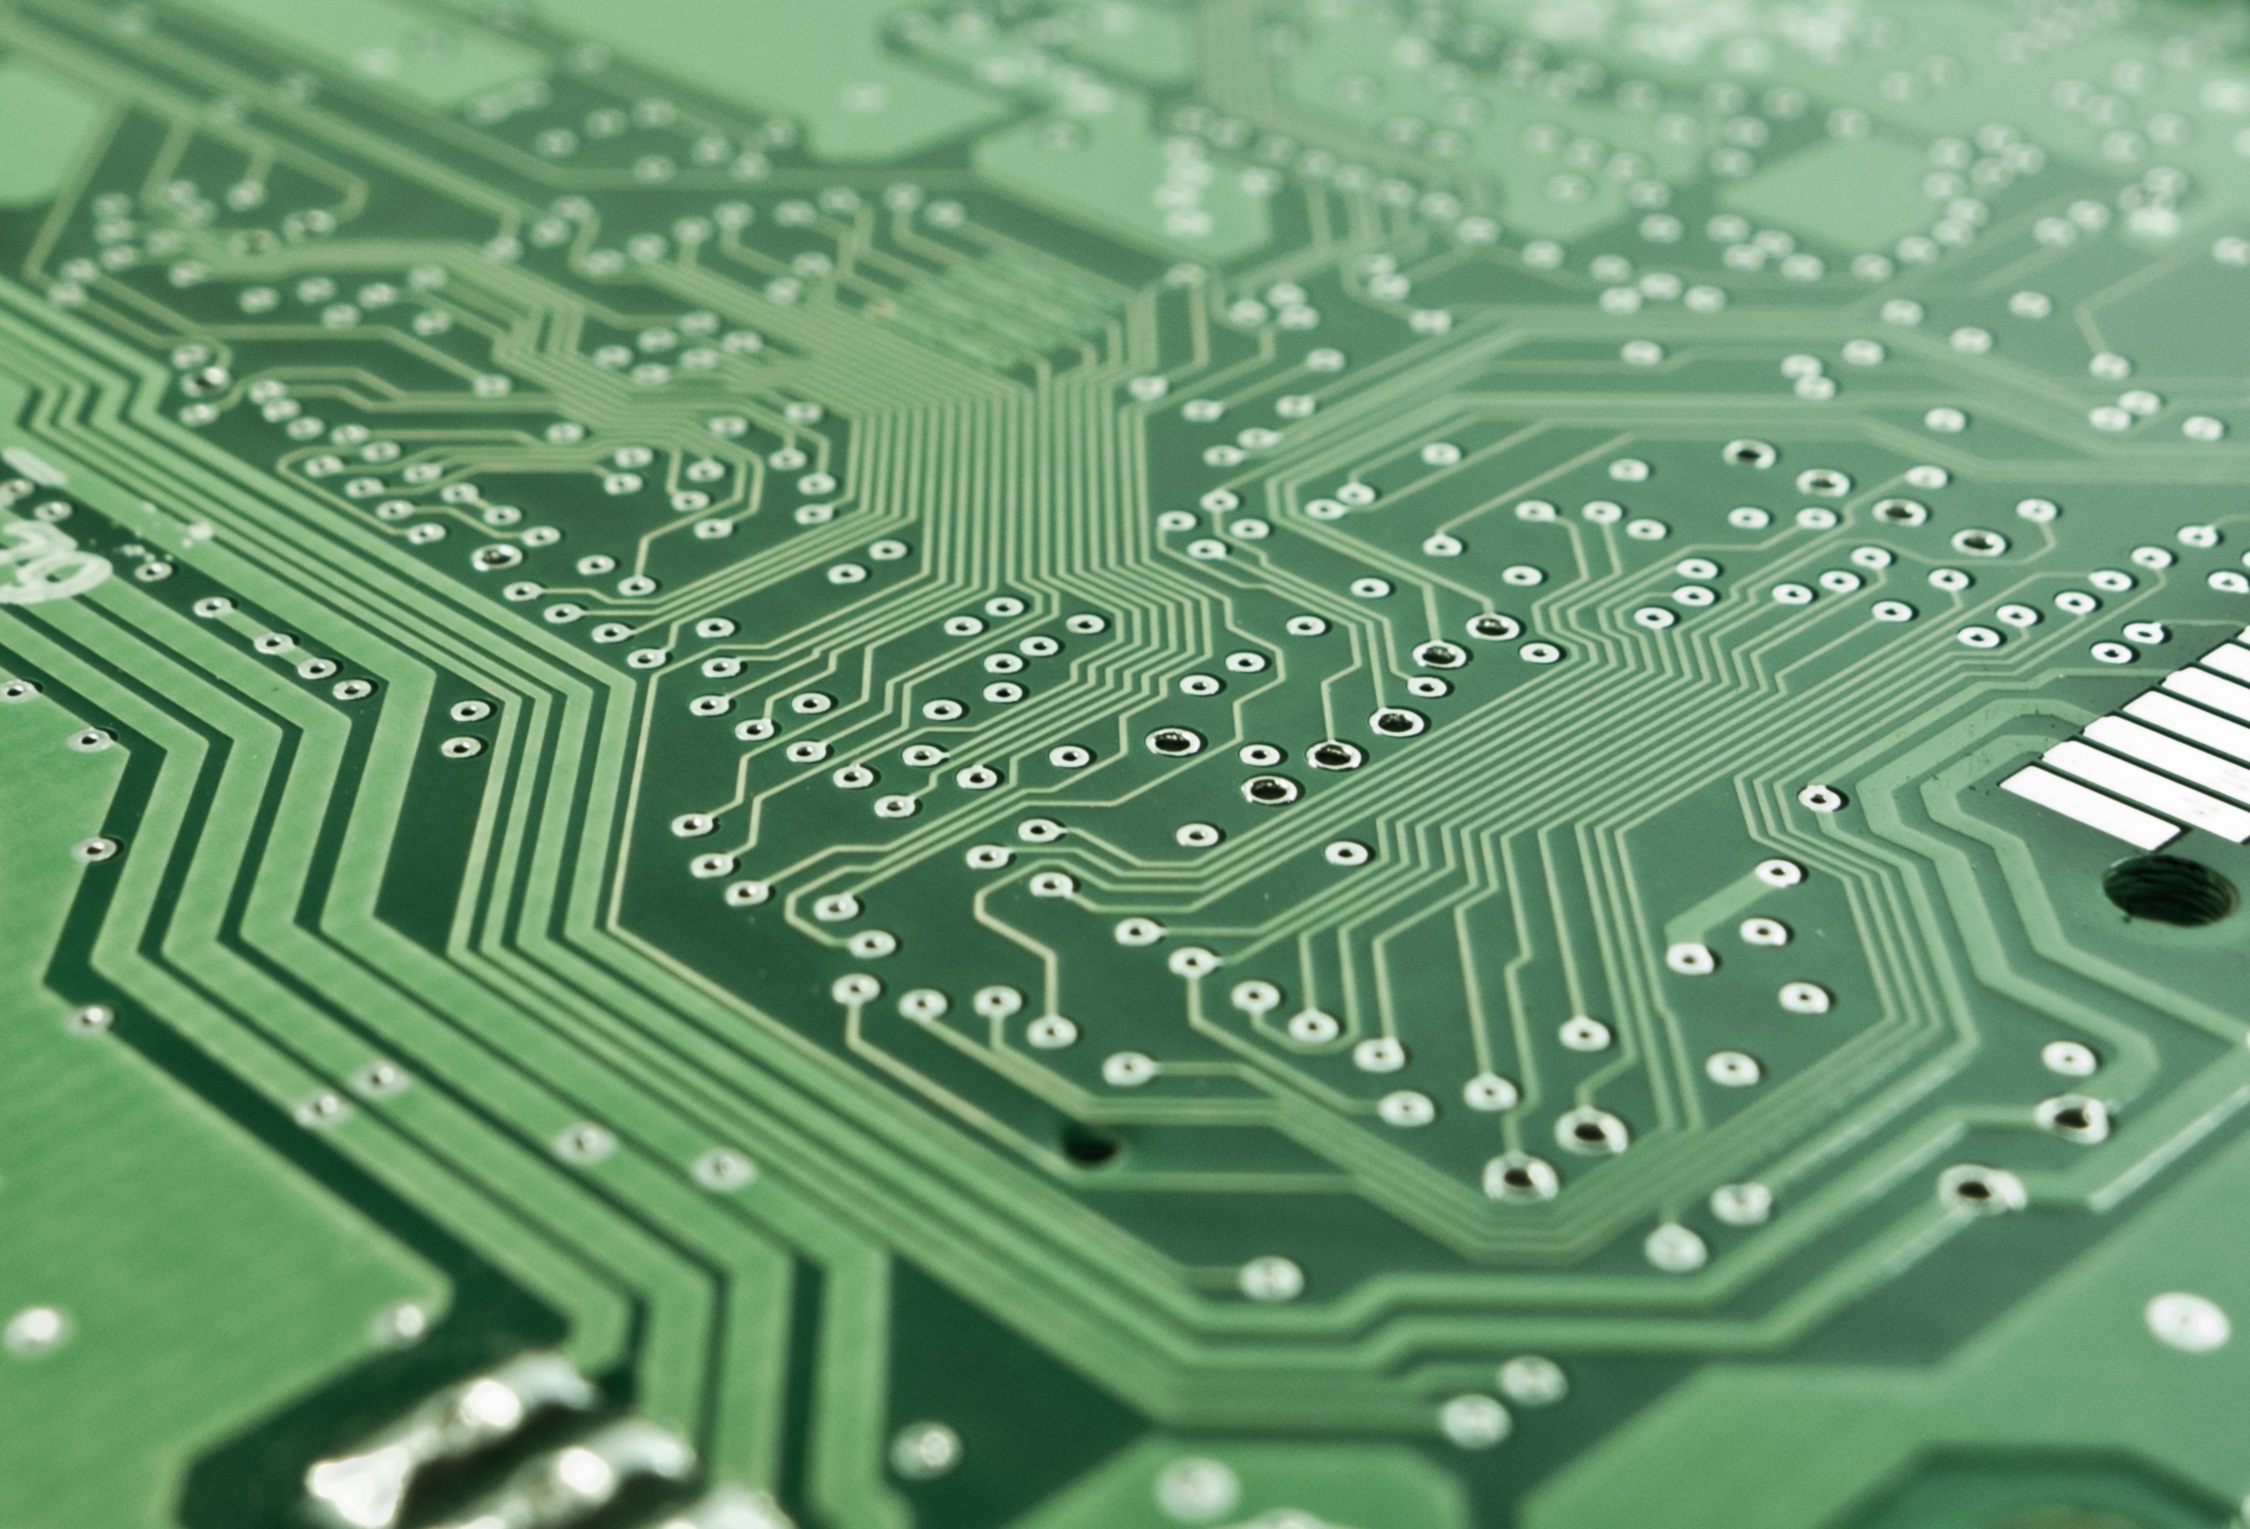
technology, pattern, line, green, stadium, font, illustration, design, microchip, maze, hardware, it, screenshot, computing, cpu, circuit board, motherboard, microprocessor, outdoor structure, personal computer hardware, electrical network, royalty free images